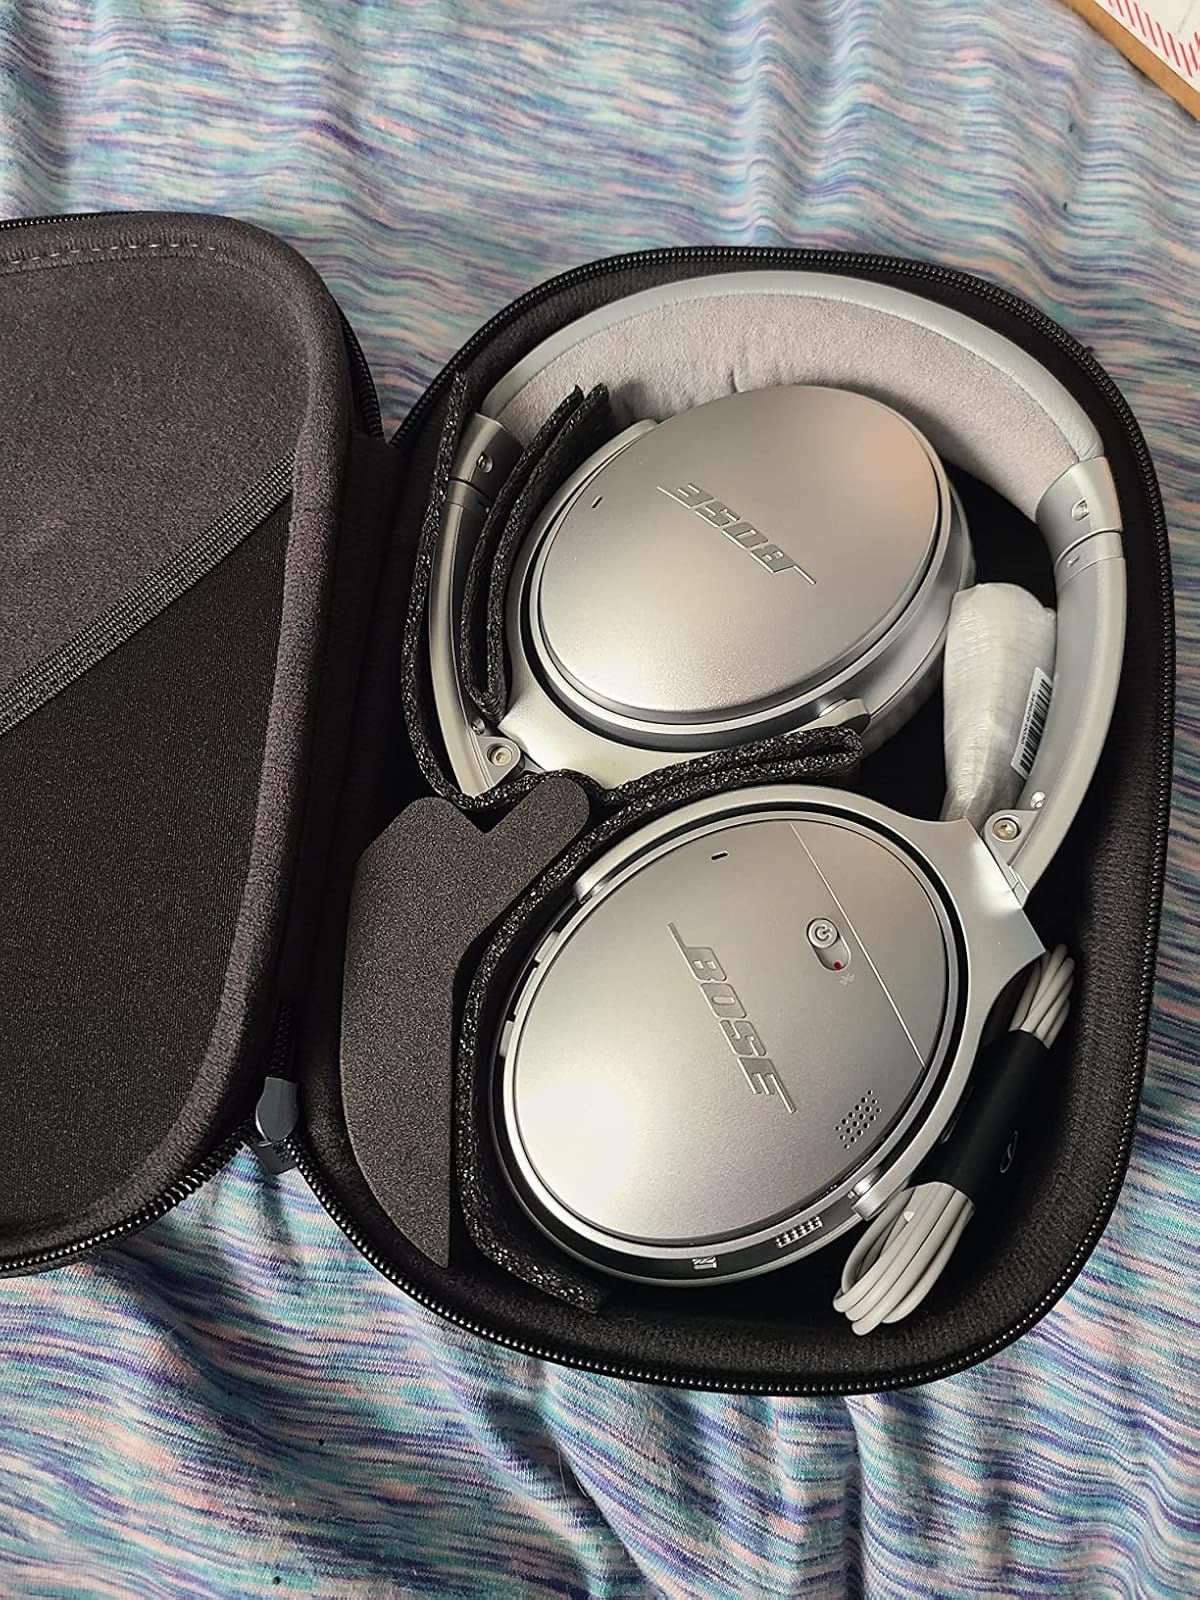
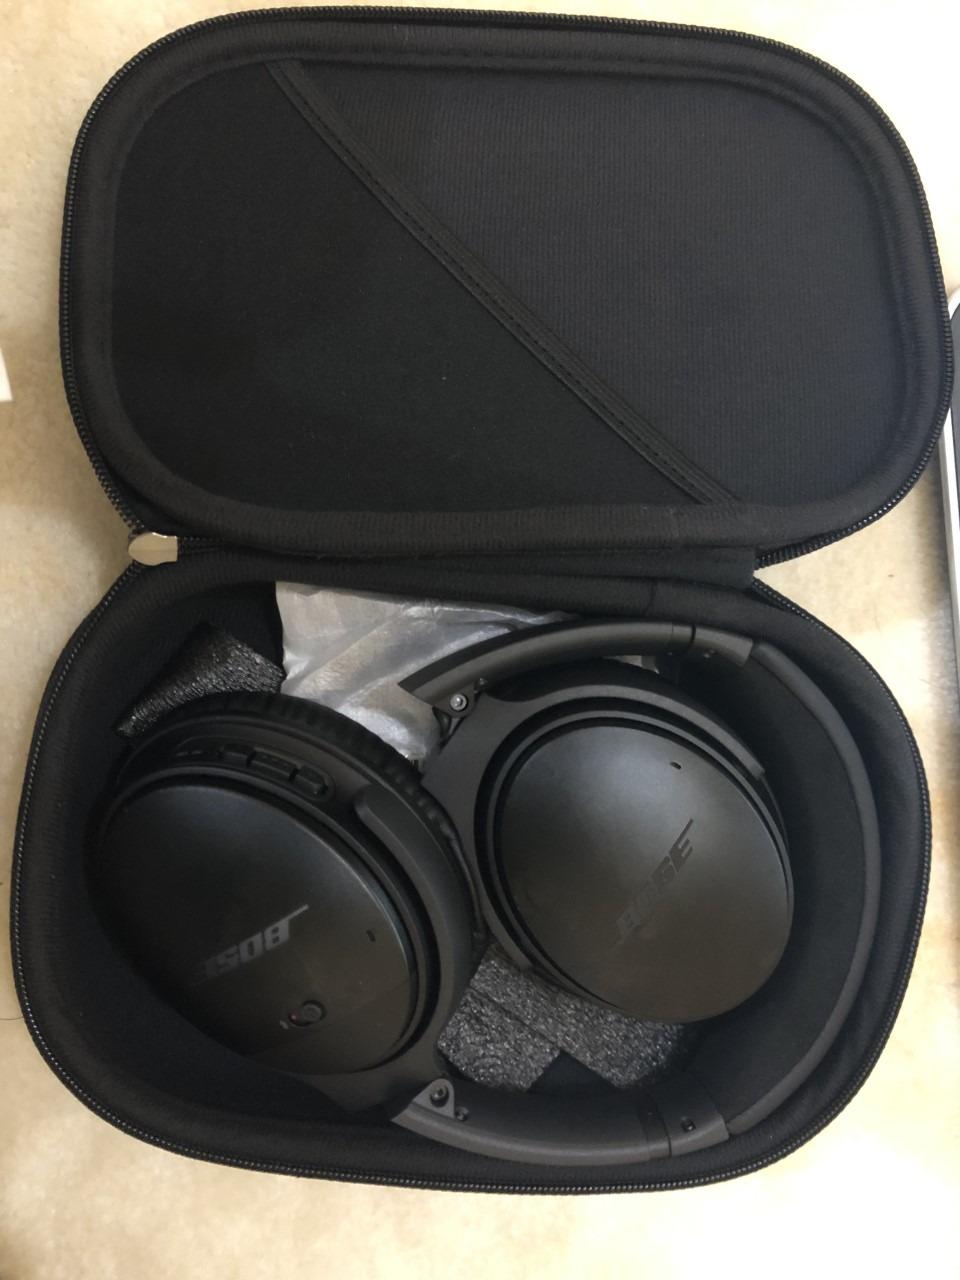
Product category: headphones
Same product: no